Göran Schauman

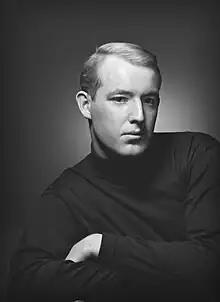
Göran Schauman in 1963

Curt Göran Schauman (born 29 August 1940) is a Finnish actor and former sailor who competed in the 1972 Summer Olympics. He was born into a Swedish-speaking family in Helsinki, and his father was also an actor. In 1992, Schauman was awarded the Pro Finlandia medal.